Canadian classical music

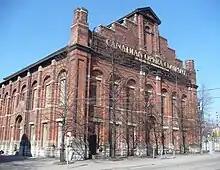
Tannenbaum Opera Centre, Toronto

The Holman Opera Troupe, which toured throughout Canada in the 1860s–1880s, were at separate periods, lessees of the London Opera House, the Royal Lyceum, Toronto, the Grand Opera House, Ottawa, and the Theatre Royal, Montreal. The troupe consisted of Mr. George Holman, his wife, his daughter Sallie Holman (soprano/principal singer) another daughter, and two sons, with some others, including William H. Crane and Sallie's husband Mr. J. T. Dalton. Bertha May Crawford (1886–1934), a coloratura soprano from Toronto, was probably the only Canadian singer of her era to achieve significant success performing in major opera houses in Russia and Poland during the First World War and through the 1920s.